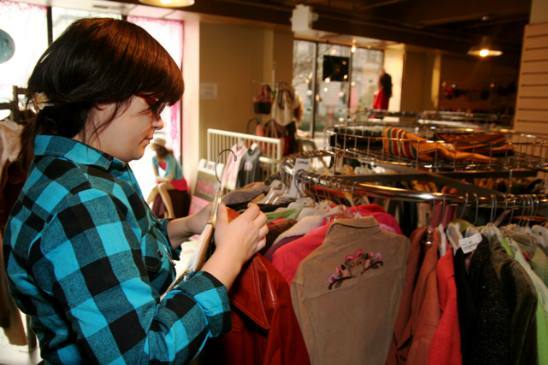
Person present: Yes